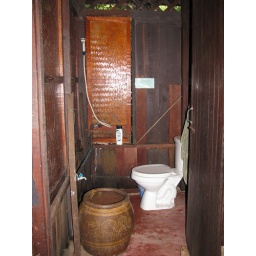
My toilet in my tree top jungle house